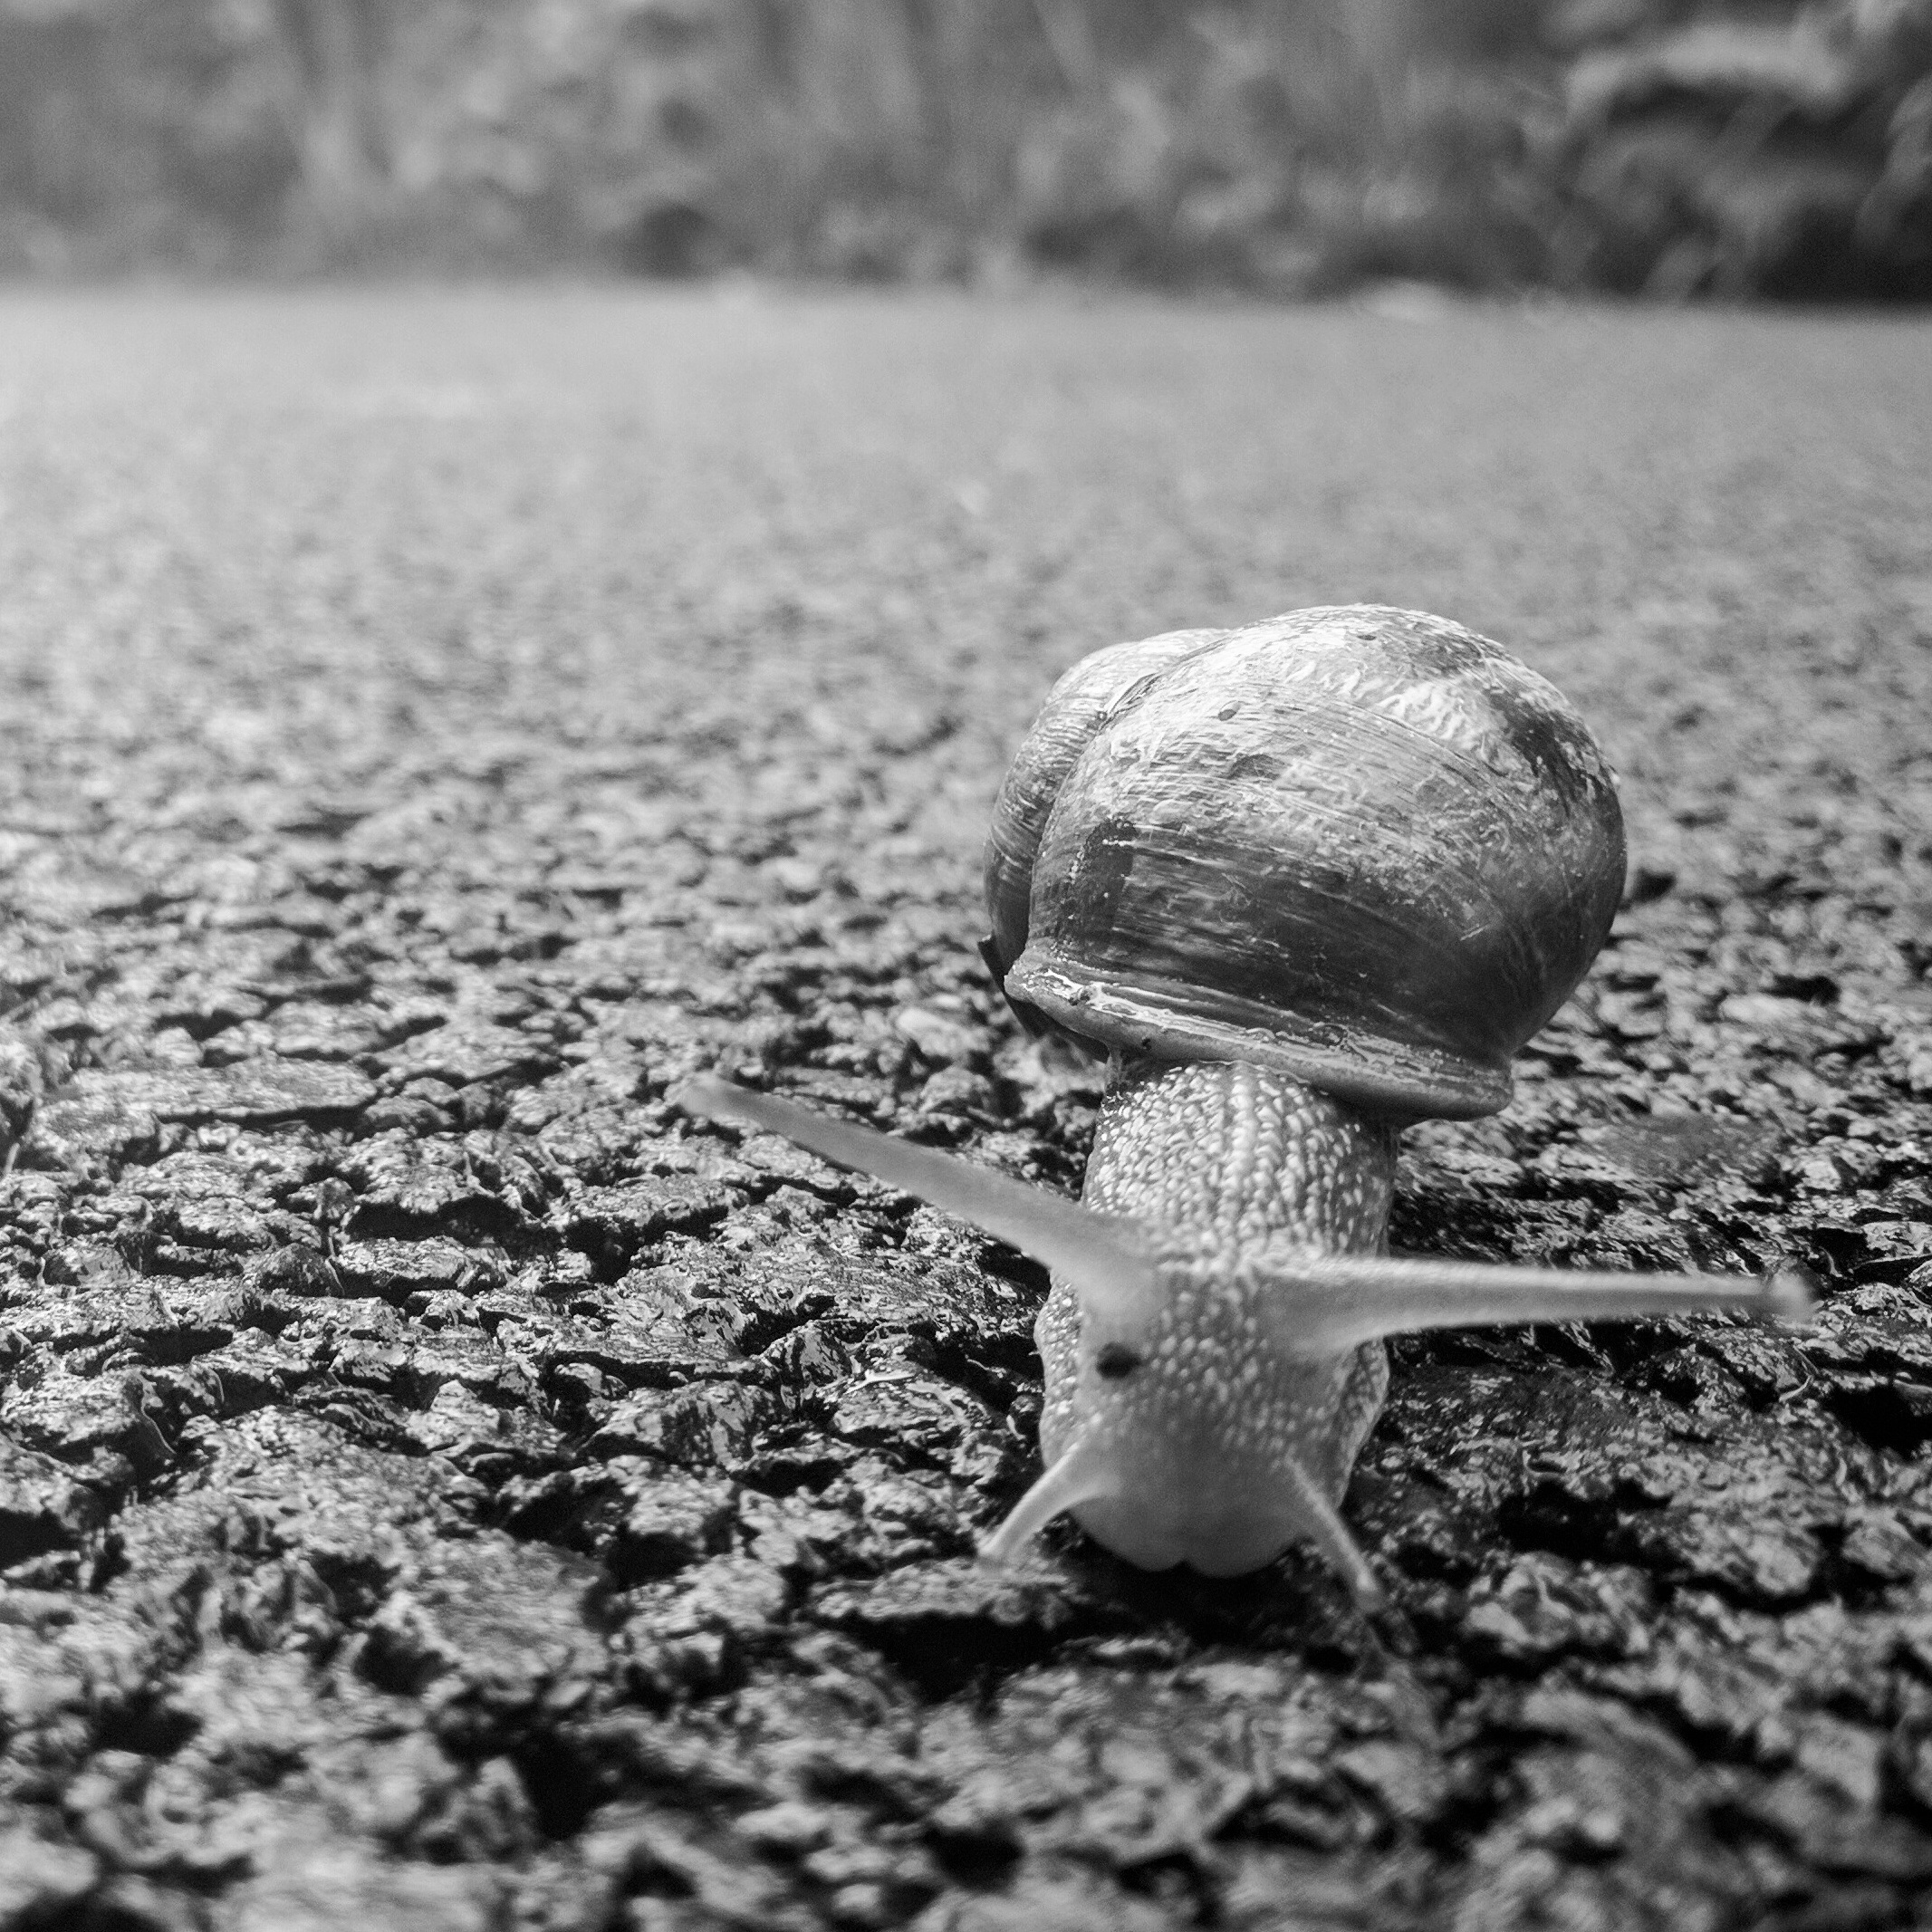
nature, sand, rock, black and white, white, photography, leaf, wild, soil, monochrome, fauna, shell, invertebrate, close up, mollusk, snail, slime, slow, sliding, molluscs, slither, macro photography, monochrome photography, snails and slugs